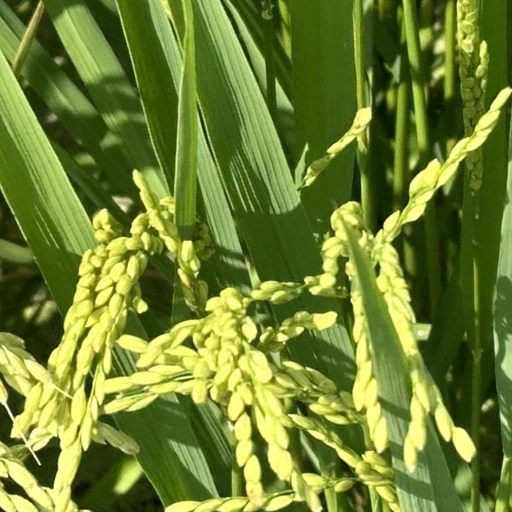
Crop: rice